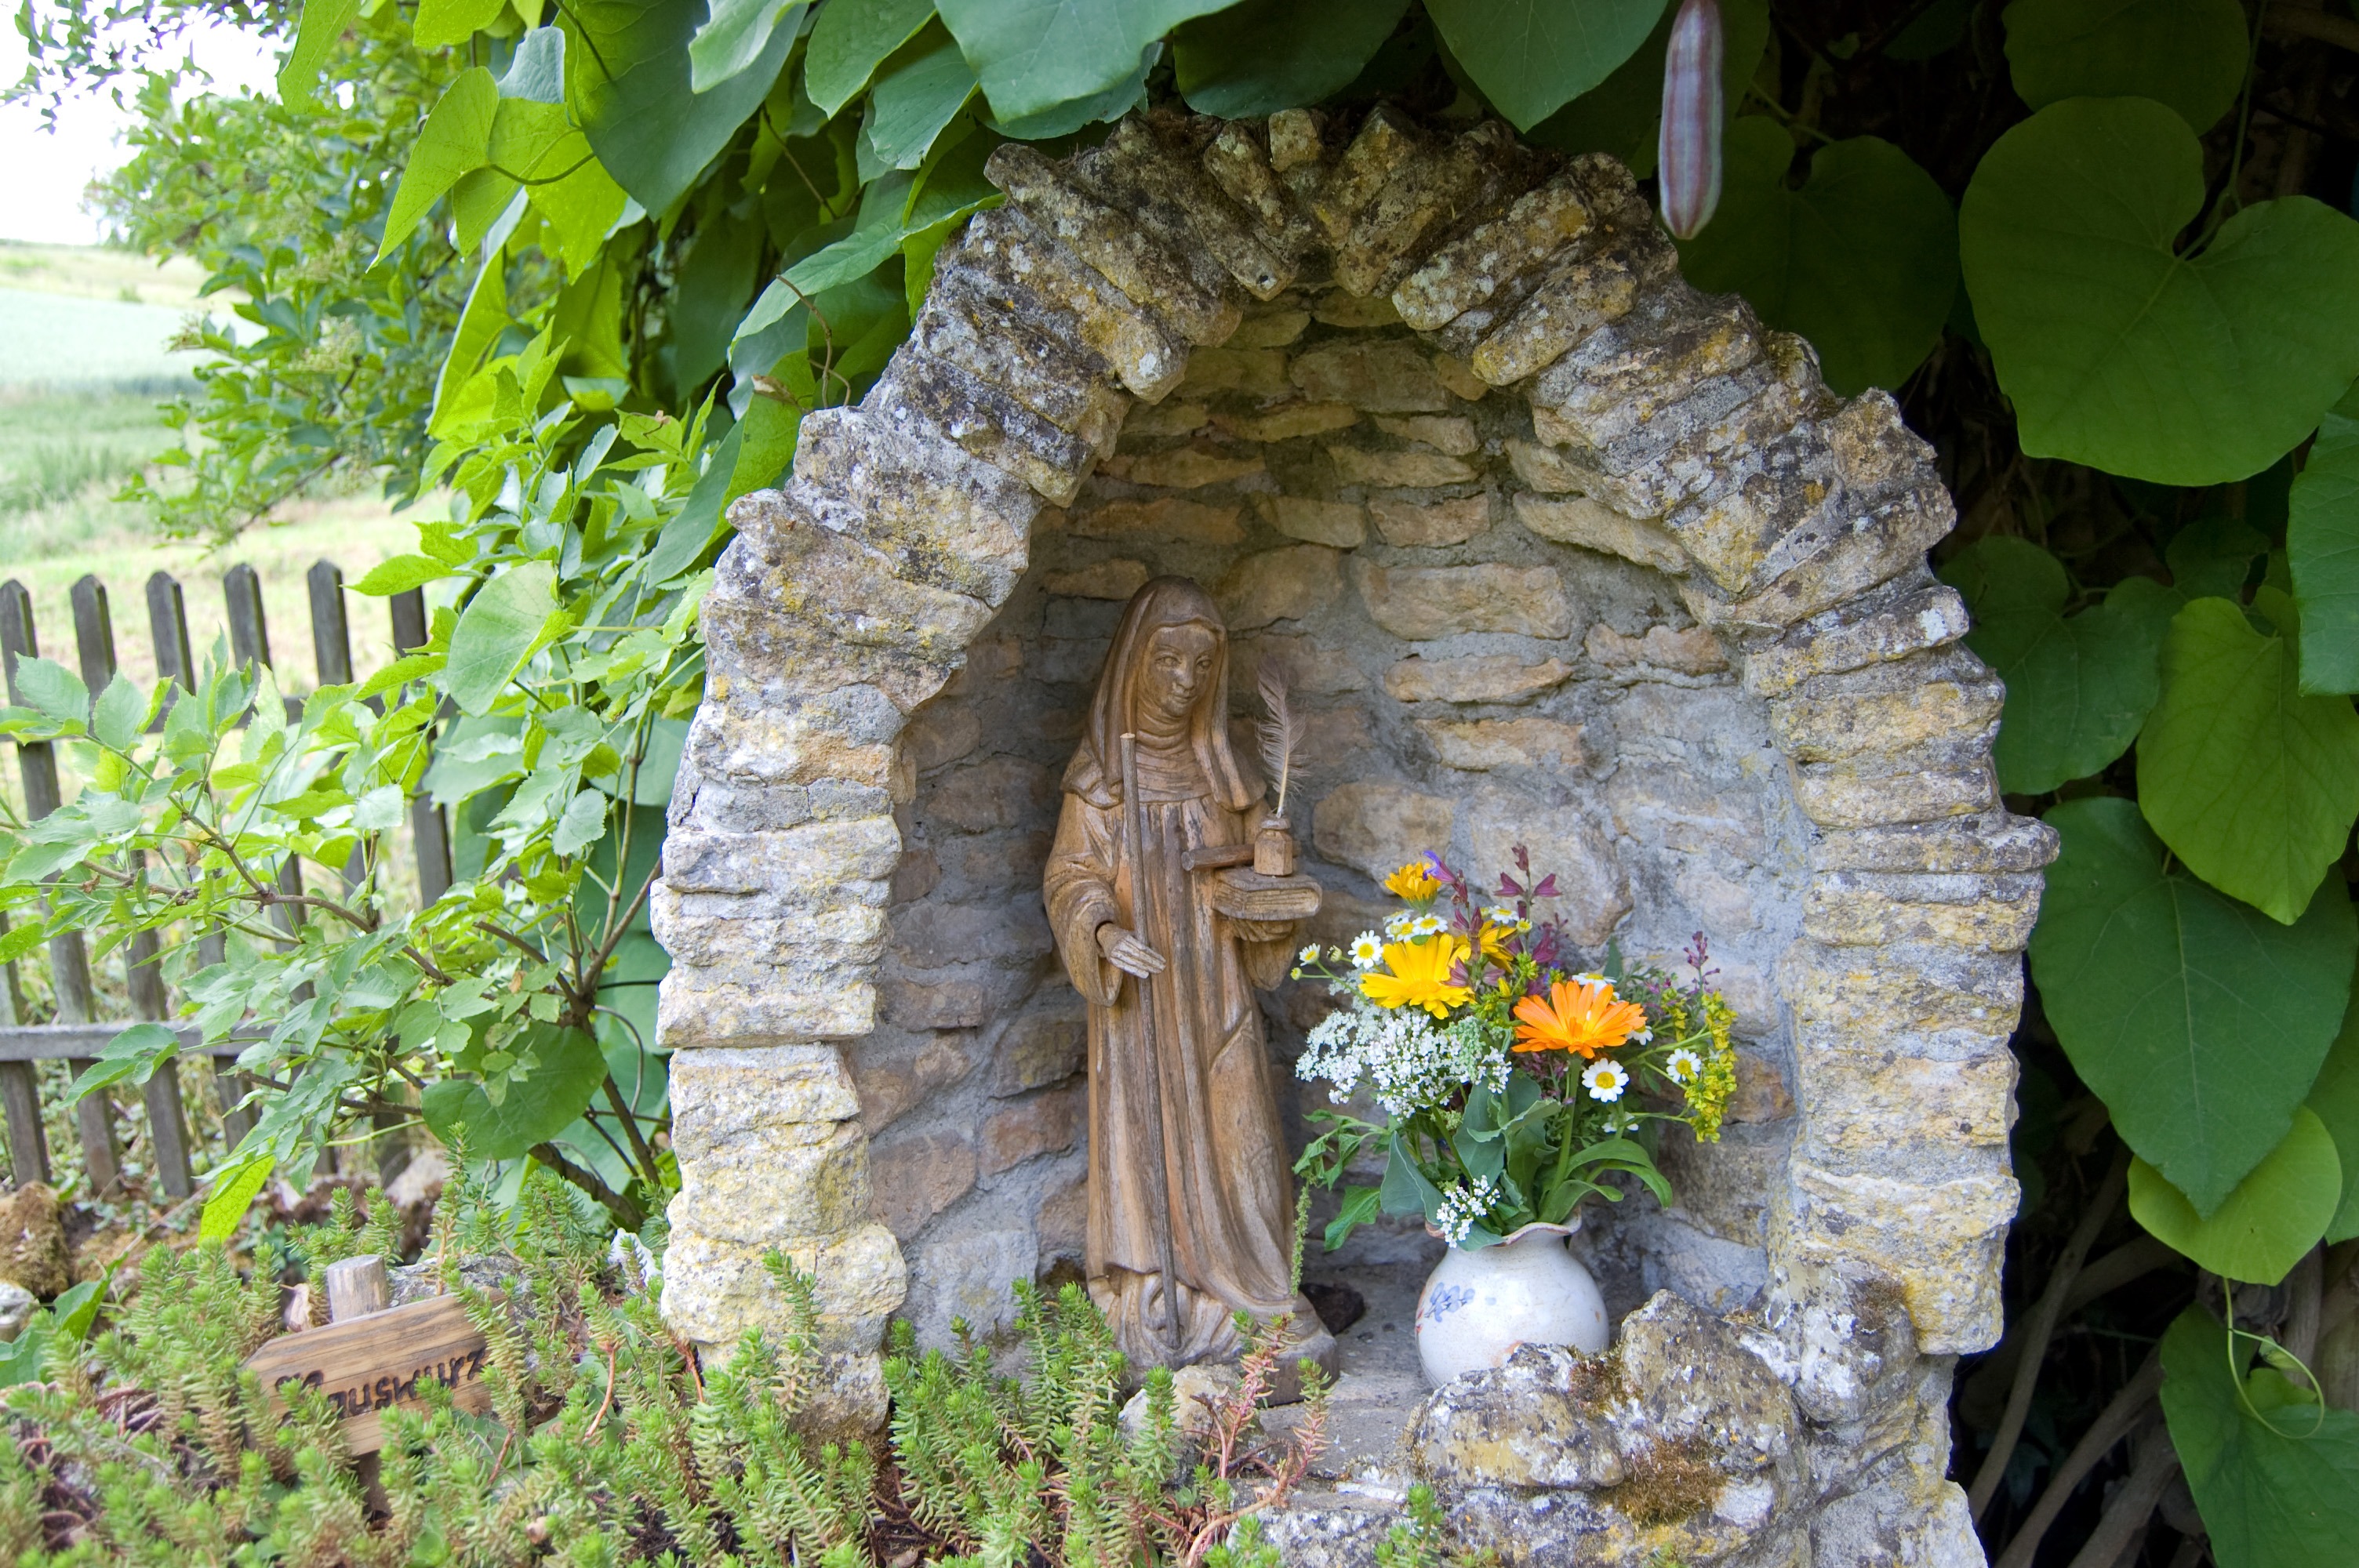
garden, wall, niche, holy statue, hildegard von bingen, herbs, medicinal plants, plant, flowers, honor, statue, woman, holy